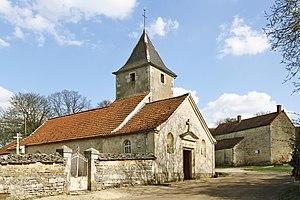
Église Saint-Sulpice de Chaugey
Chaugey est une commune française située dans le canton de Châtillon-sur-Seine du département de la Côte-d'Or en région Bourgogne-Franche-Comté.